Brimham Rocks

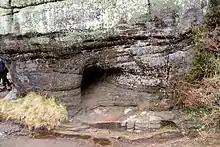
Perforated rock, once thought to be an oracular stone (now called Smartie Tube)

It was not until the early 20th century that it was understood that the rocks were created by natural forces. During the 18th and 19th centuries, some writers theorised that the rock-shaping could have been enhanced by Druidic carving. Their theories coincided with the growth of Neo-Druidism, and followed the 1760 publication of James Macpherson's "Fragments of Ancient Poetry". After a lecture in 1786, the opinion of the antiquary Hayman Rooke was reported in 1788 with mild scepticism by the "Sheffield Register":